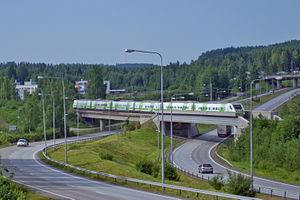
Jyväskylä est une ville du Sud de la Finlande, capitale de la région de Finlande-Centrale, située à 235 km au nord d'Helsinki.
Le Pendolino Sm3 aussi appelé Pendolino S220 à l'origine et généralement simplement Pendolino, est un train à grande vitesse pendulaire exploité par les chemins de fer finlandais VR-Yhtymä Oy.
La Voie ferrée Orivesi–Jyväskylä ou Voie ferrée de Jämsä est une Voie ferrée du réseaux de chemin de fer finlandais qui va d'Orivesi à Jyväskylä.